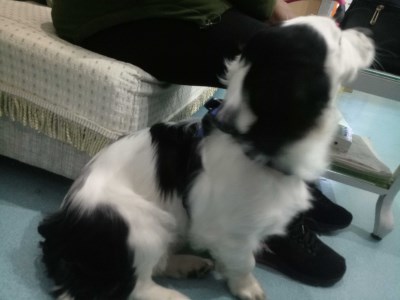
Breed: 3336-n000121-chinese_rural_dog